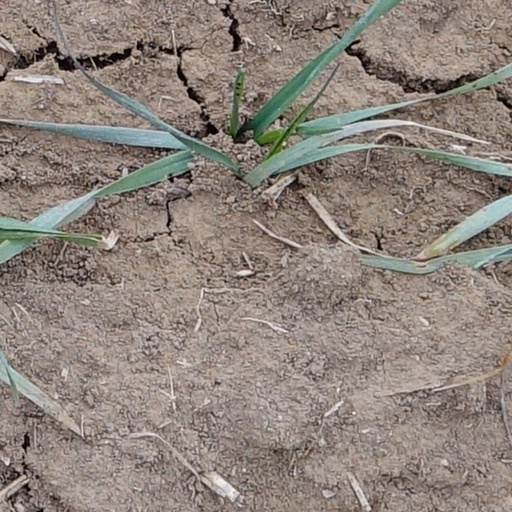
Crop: wheat